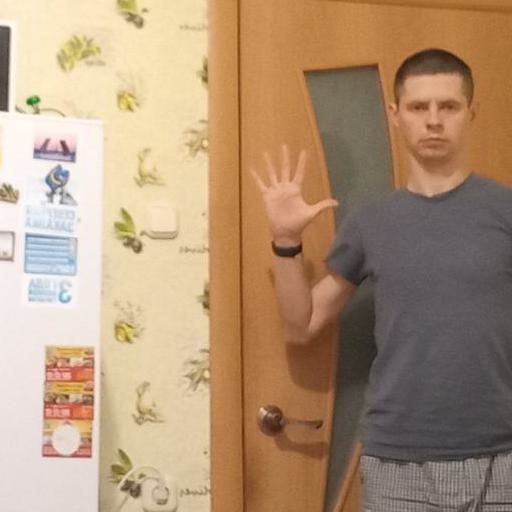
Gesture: palm